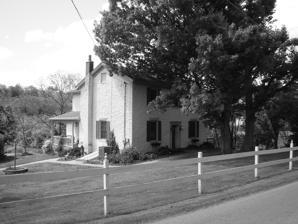
Building: Baumann House
Country: United States of America
Year built: 1852
Historic house in Kentucky, United States For the Baumann House in Denmark, see Baumann House (Aarhus) . United States historic place Baumann House U.S. National Register of Historic Places Baumann House, 2008. Show map of Kentucky Show map of the United States Location Camp Springs, Kentucky Coordinates 38°59′20″N 84°21′49″W / 38.98889°N 84.36361°W / 38.98889; -84.36361 Built c.1852 MPS German Settlement, Four Mile Creek Area TR NRHP reference No. 83002595 Added to NRHP March 9, 1983 Baumann House , also known as the Martz House , is a historic property located on Four Mile Road in Camp Springs, Kentucky , a rural area of Campbell County, Kentucky . The house was built in c.1852 as part of a settlement of German immigrants. The structure was added to the United States National Register of Historic Places in 1983. It is a two-story three-bay stone house, built c.1852. References